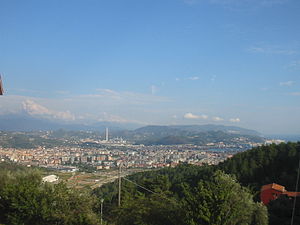
La Spezia / Flådestation
Udsigt over byen
Udsigt over byen.
La Spezia er en by i Provinsen La Spezia i regionen Liguria i det nordlige Italien. Den er hovedby i regionen. Byen har en stor havn.